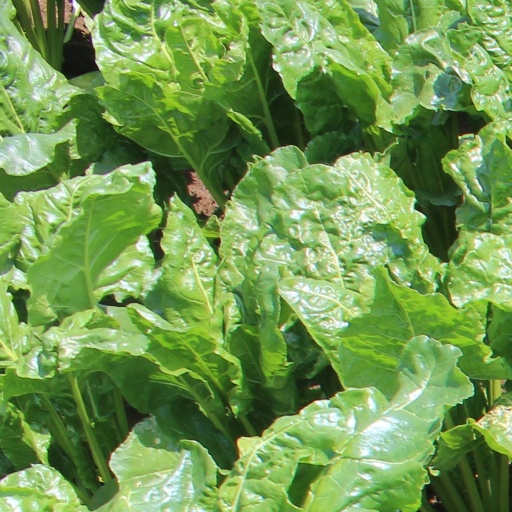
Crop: sugar beet